Davide Cesare

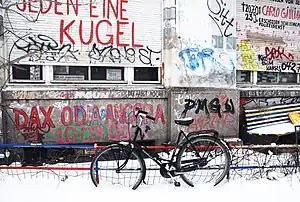
Graffiti reading "Dax odia ancora" (Dax still hates) in the Kreuzberg district, Berlin (2010)

Davide Cesare, also known as Dax (1977 – March 16, 2003) was an Italian anti-fascist activist from Rozzano, who was stabbed to death by two far-right activists in Milan, the night of March 16, 2003. Cesare was brought to the hospital but died in the ambulance. Immediately after his death, members of his group tried to enter the hospital but were blocked by the police. This resulted in new riots with several people being injured, damage to police cars, and the emergency department suspending all activities for the whole night.